ECHELON

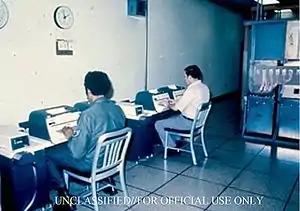
Teletype operators at the Yakima Research Station (YRS) in the early days of the ECHELON program

In 1966, the first Intelsat satellite was launched into orbit. From 1970 to 1971, the Government Communications Headquarters (GCHQ) of Britain began to operate a secret signal station at Morwenstow, near Bude in Cornwall, England. The station intercepted satellite communications over the Atlantic and Indian Oceans. Soon afterwards, the US National Security Agency (NSA) built a second signal station at Yakima, near Seattle, for the interception of satellite communications over the Pacific Ocean. In 1981, GCHQ and the NSA started the construction of the first global wide area network (WAN). Soon after Australia, Canada, and New Zealand joined the ECHELON system. The report to the European Parliament of 2001 states: "If UKUSA states operate listening stations in the relevant regions of the earth, in principle they can intercept all telephone, fax, and data traffic transmitted via such satellites."